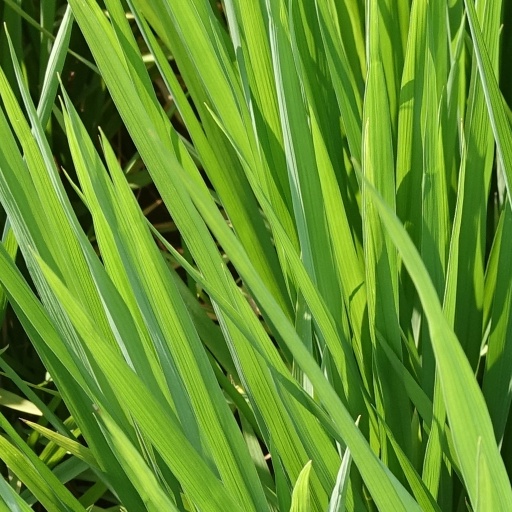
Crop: rice